Maria da Conceição Nobre Cabral

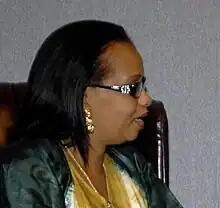
Maria da Conceição Nobre Cabral in 2008

Maria da Conceição Nobre Cabral is a Guinea-Bissauan politician who was Minister of Foreign Affairs from 2007 to 2009.